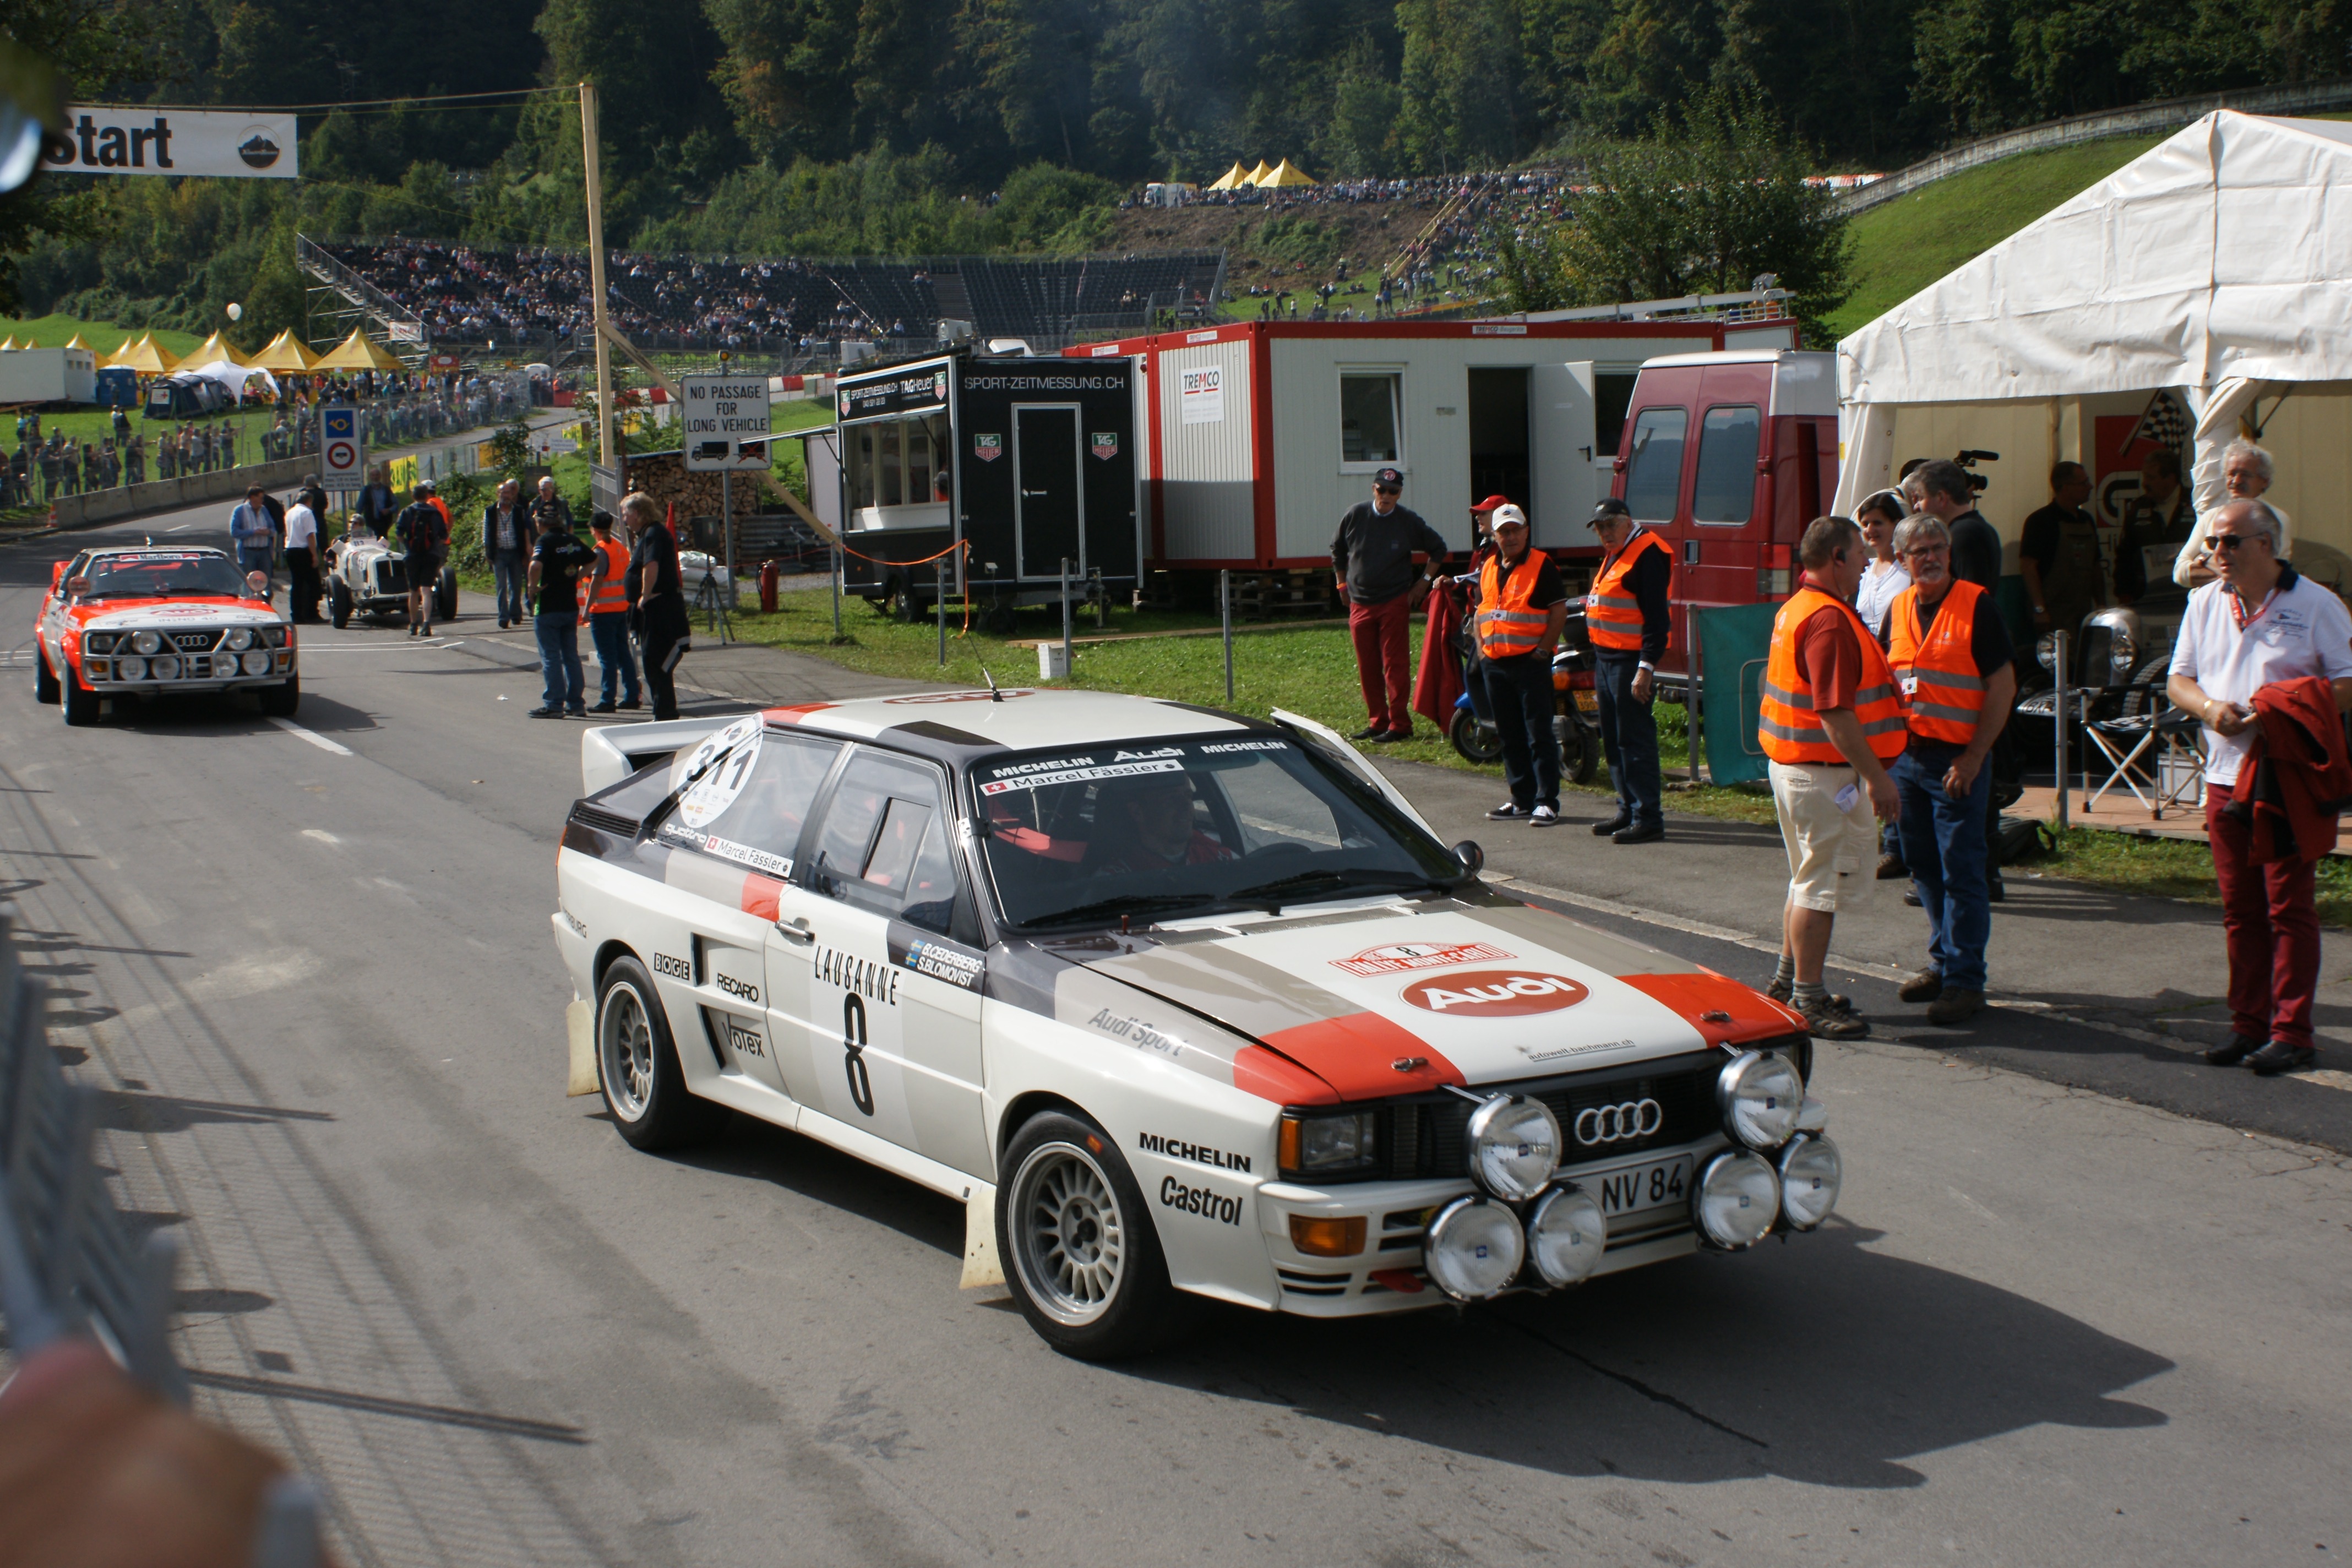
structure, car, vehicle, auto, sports car, race car, race, sports, racing, race track, motorsport, racing car, auto racing, audi quattro, automobile make, luxury vehicle, performance car, dirt track racing, rallying, marcel f ssler